Giovanni della Robbia

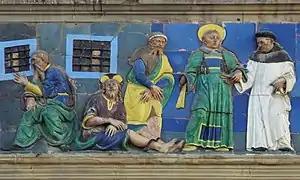
Frieze at Ospedale Del Ceppo, detail

One of his finest works is a large retable at Volterra in the church of San Girolamo, dated 1501; it represents the Last Judgment, and is remarkable for the fine modelling of the figures, especially that of the archangel Michael, and a nude kneeling figure of a youth who has just risen from his tomb. Another work that equalled that anything of his father's, from whom the design of the figures was probably taken, is the washings fountain in the sacristy of the Basilica of Santa Maria Novella at Florence, made in 1497. It is a large arched recess with a view of the seashore painted on maiolica tiles at the back. There are also two painted maiolica panels of fruit trees let into the lower part. In the tympanum of the arch is a white relief of the Madonna between two adoring angels. Long coloured garlands of fruit and flowers are held by nude boys reclining on the top of the arch and others standing on the cornice. All this part is of enamelled clay, but the basin of the fountain is of white marble.